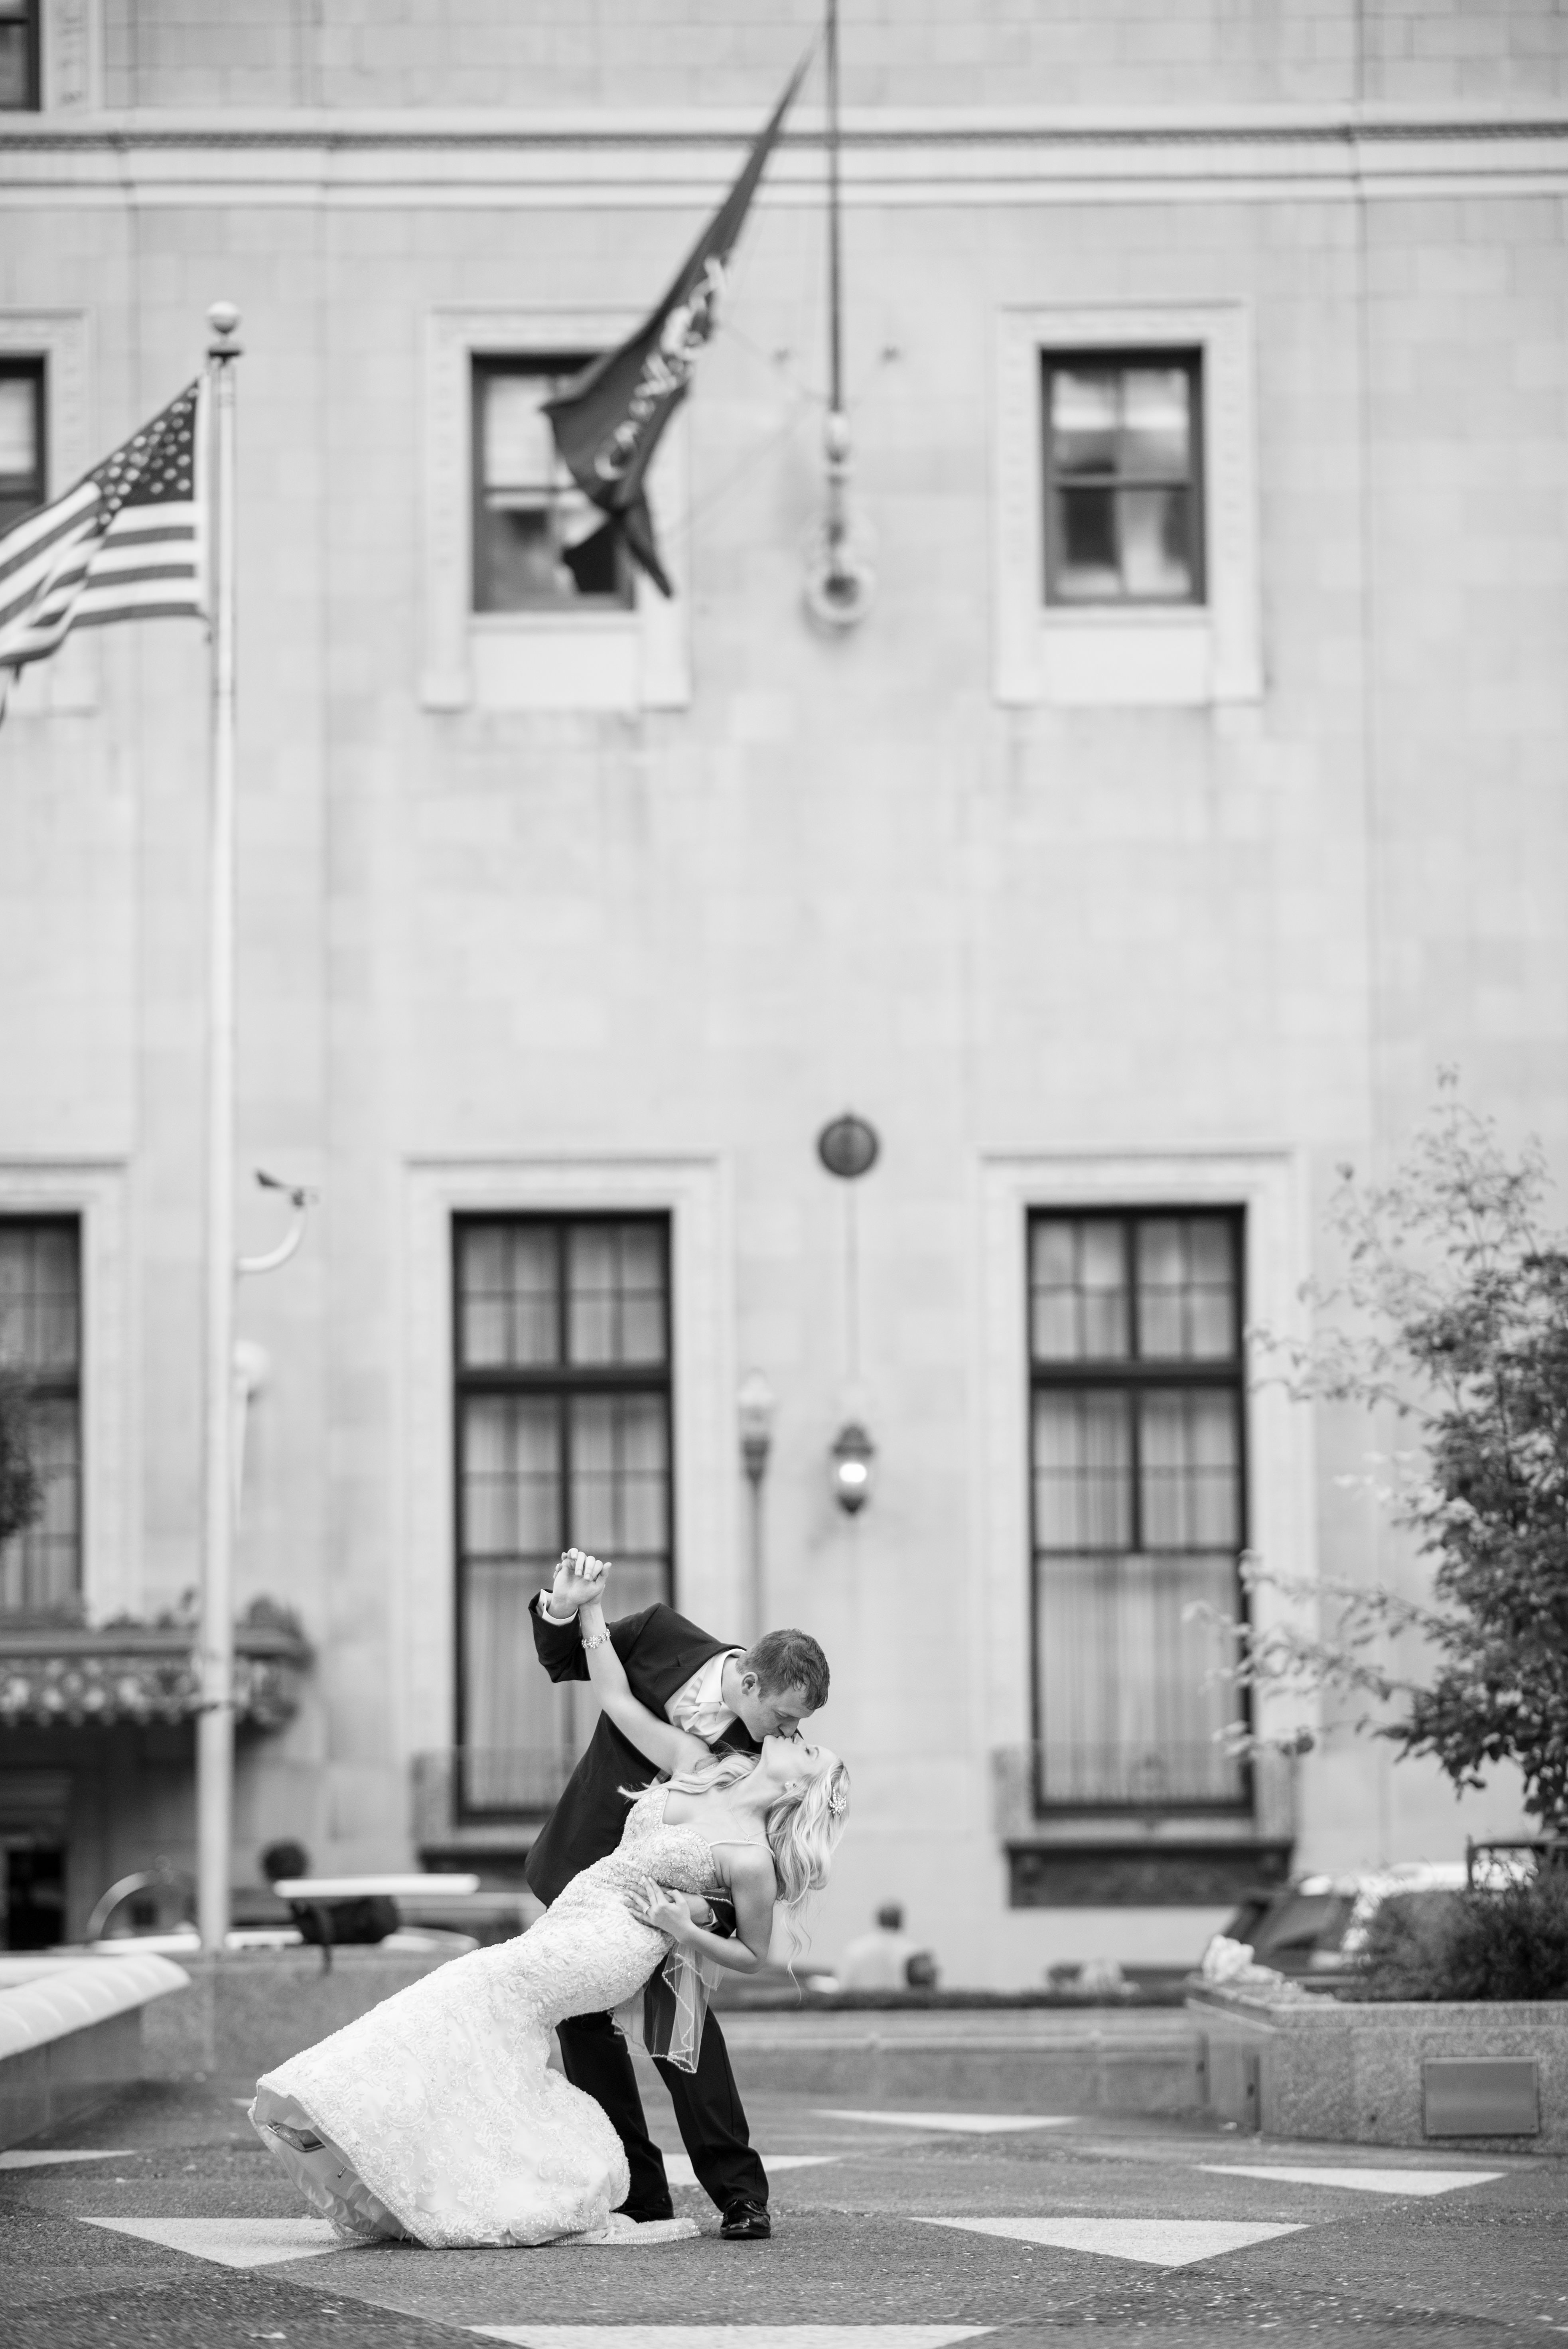
photograph, white, black, black and white, monochrome photography, infrastructure, photography, urban area, snapshot, monochrome, street, house, window, road, facade, building